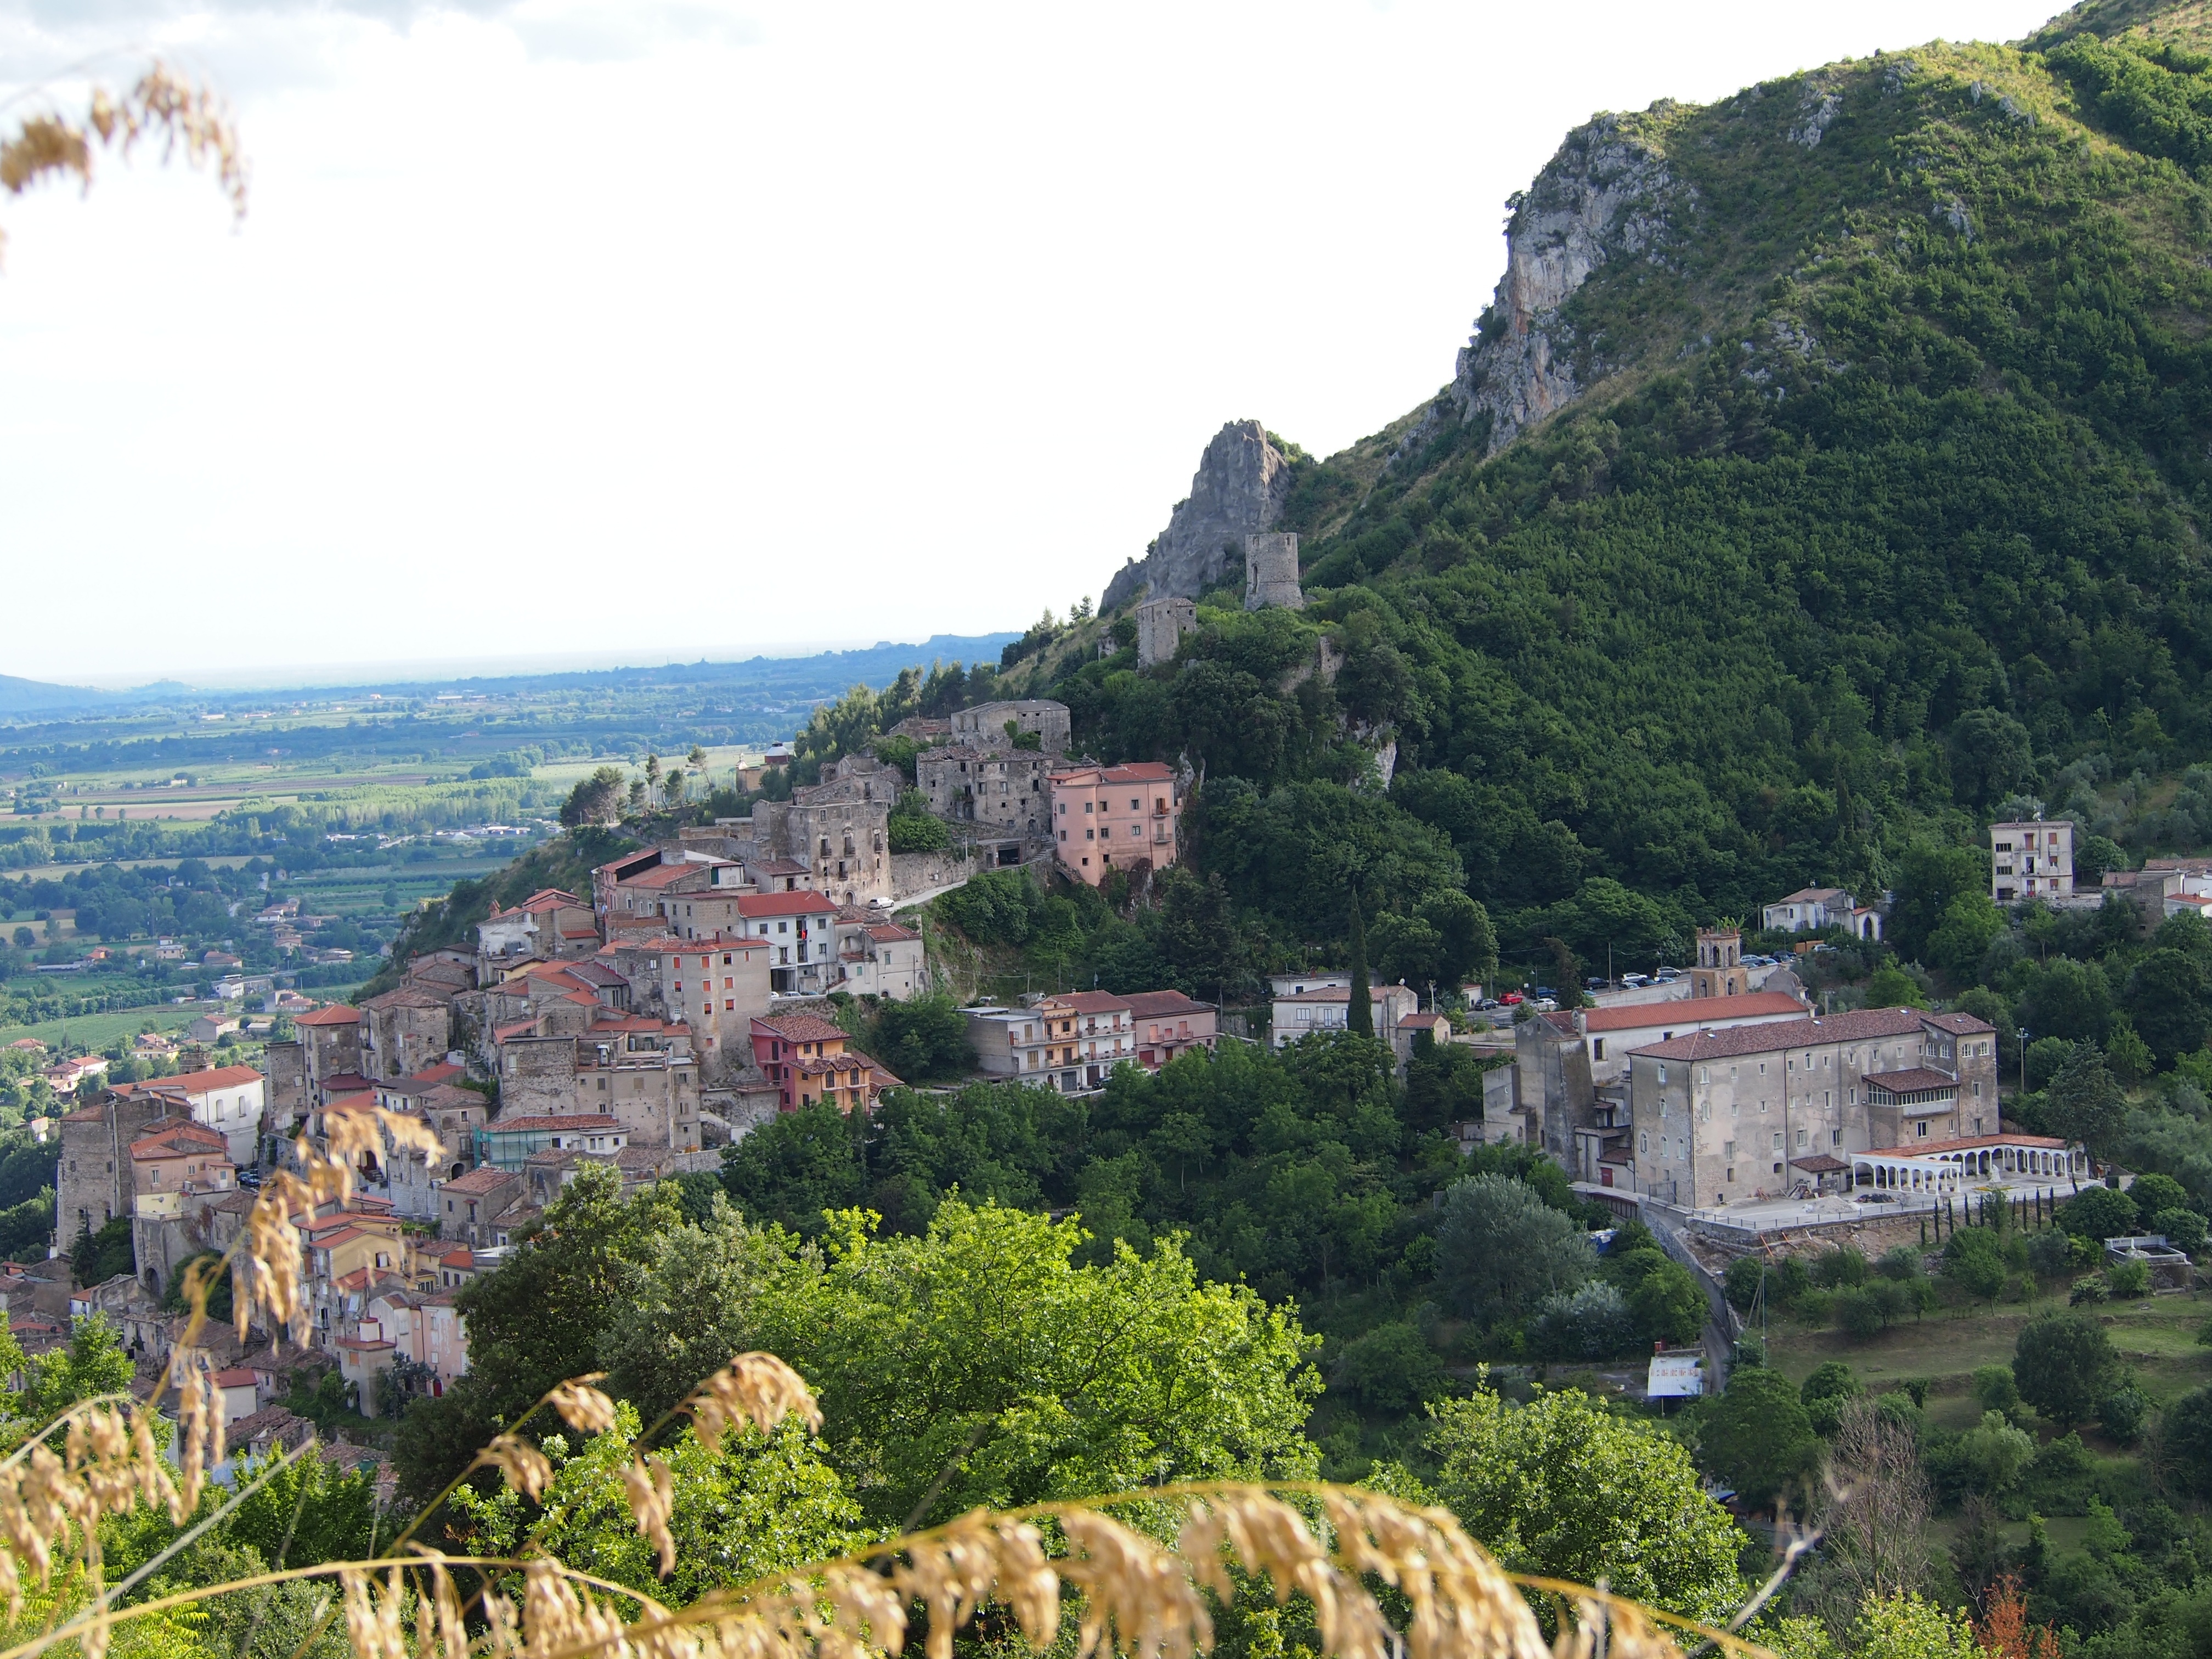
coast, tree, nature, grass, mountain, hill, town, city, valley, mountain range, panorama, village, cliff, green, castle, italy, fortification, tourism, terrain, prato, plateau, torre, middle ages, landform, borgo, aerial photography, geographical feature, human settlement, mountainous landforms, geological phenomenon, pietravairano